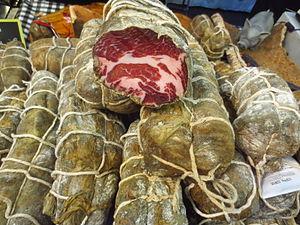
Coppa Corse
La salaison et charcuterie de cochon corse est un élément important de l'alimentation et de la culture dans la Corse. Si traditionnellement les charcuteries corses sont transformées à partir de porc insulaire de type porcu nustrale, environ 90 % des fabrications sont issues aujourd'hui de carcasses de porc importées.